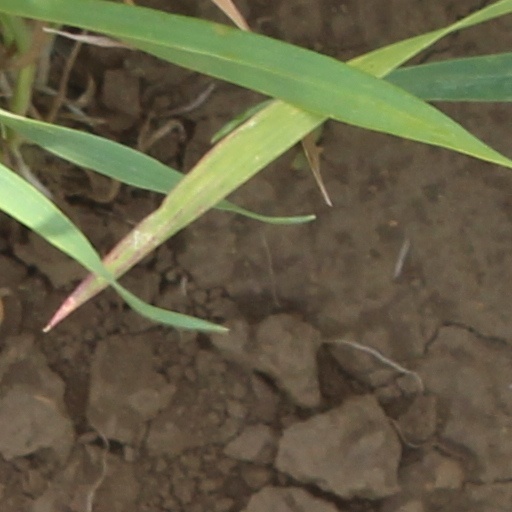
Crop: wheat